Wren

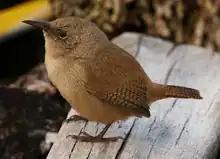
Cobb's wren is an insular endemic, restricted to the Falkland Islands

Wrens are principally a New World family, distributed from Alaska and Canada to southern Argentina, with the greatest species richness in the Neotropics. As suggested by its name, the Eurasian wren is the only species of wren found outside the Americas, as restricted to Europe, Asia, and northern Africa (it was formerly considered conspecific with the winter wren and Pacific wren of North America). The insular species include the Clarión wren and Socorro wren from the Revillagigedo Islands in the Pacific Ocean, and Cobb's wren in the Falkland Islands, but few Caribbean islands have a species of wren, with only the southern house wren in the Lesser Antilles, the Cozumel wren of Cozumel Island, and the highly restricted Zapata wren in a single swamp in Cuba.